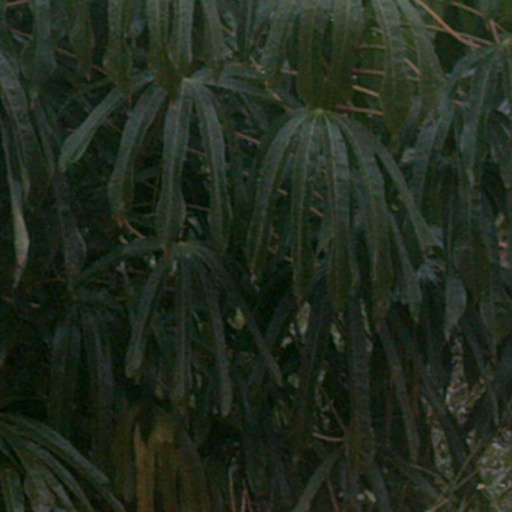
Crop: cassava